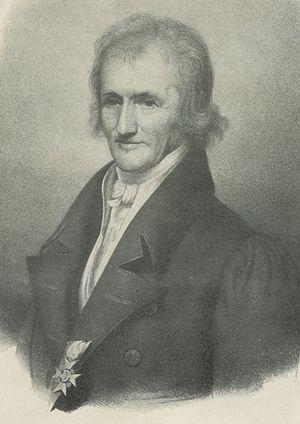
Johann Heinrich Cotta était un important scientifique allemand, spécialiste de sylviculture. Il fut l'un des fondateurs de cette branche scientifique, et y gagna une renommée mondiale.